Dhaka Government Polytechnic Institute

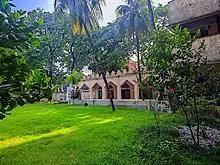
Dhaka Polytechnic Institute Central Mosque

Dhaka Polytechnic Institute Playground is so small that students can play only volleyball and cricket. It is not a big ground so students can not play properly.